H. Marshal Ward

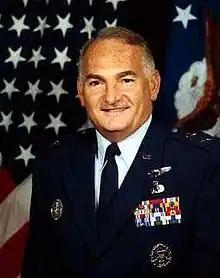
Major General Ward

H. Marshal Ward (born November 2, 1946, in San Turce, Puerto Rico) was a Major General in the U.S. Air Force. His last post was to serve as Director of special programs for Office of Undersecretary of Defense.